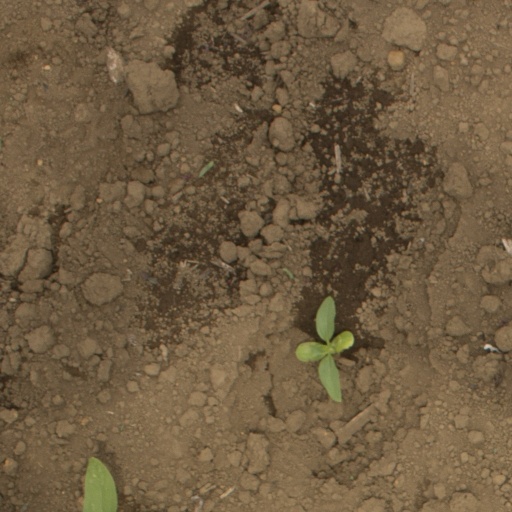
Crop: Jerusalem artichoke